Imran Siddiqi

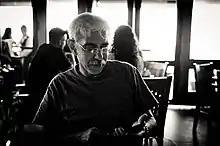

Imran Siddiqi (born 7 September 1957) is an Indian geneticist. Currently, he is a group leader at the Centre for Cellular and Molecular Biology (CCMB) and heads a research group.